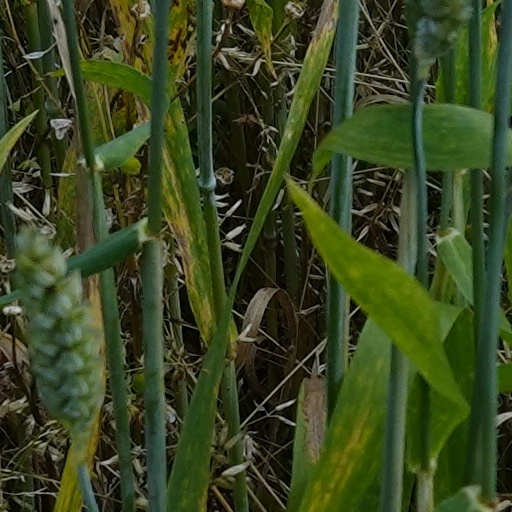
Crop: wheat